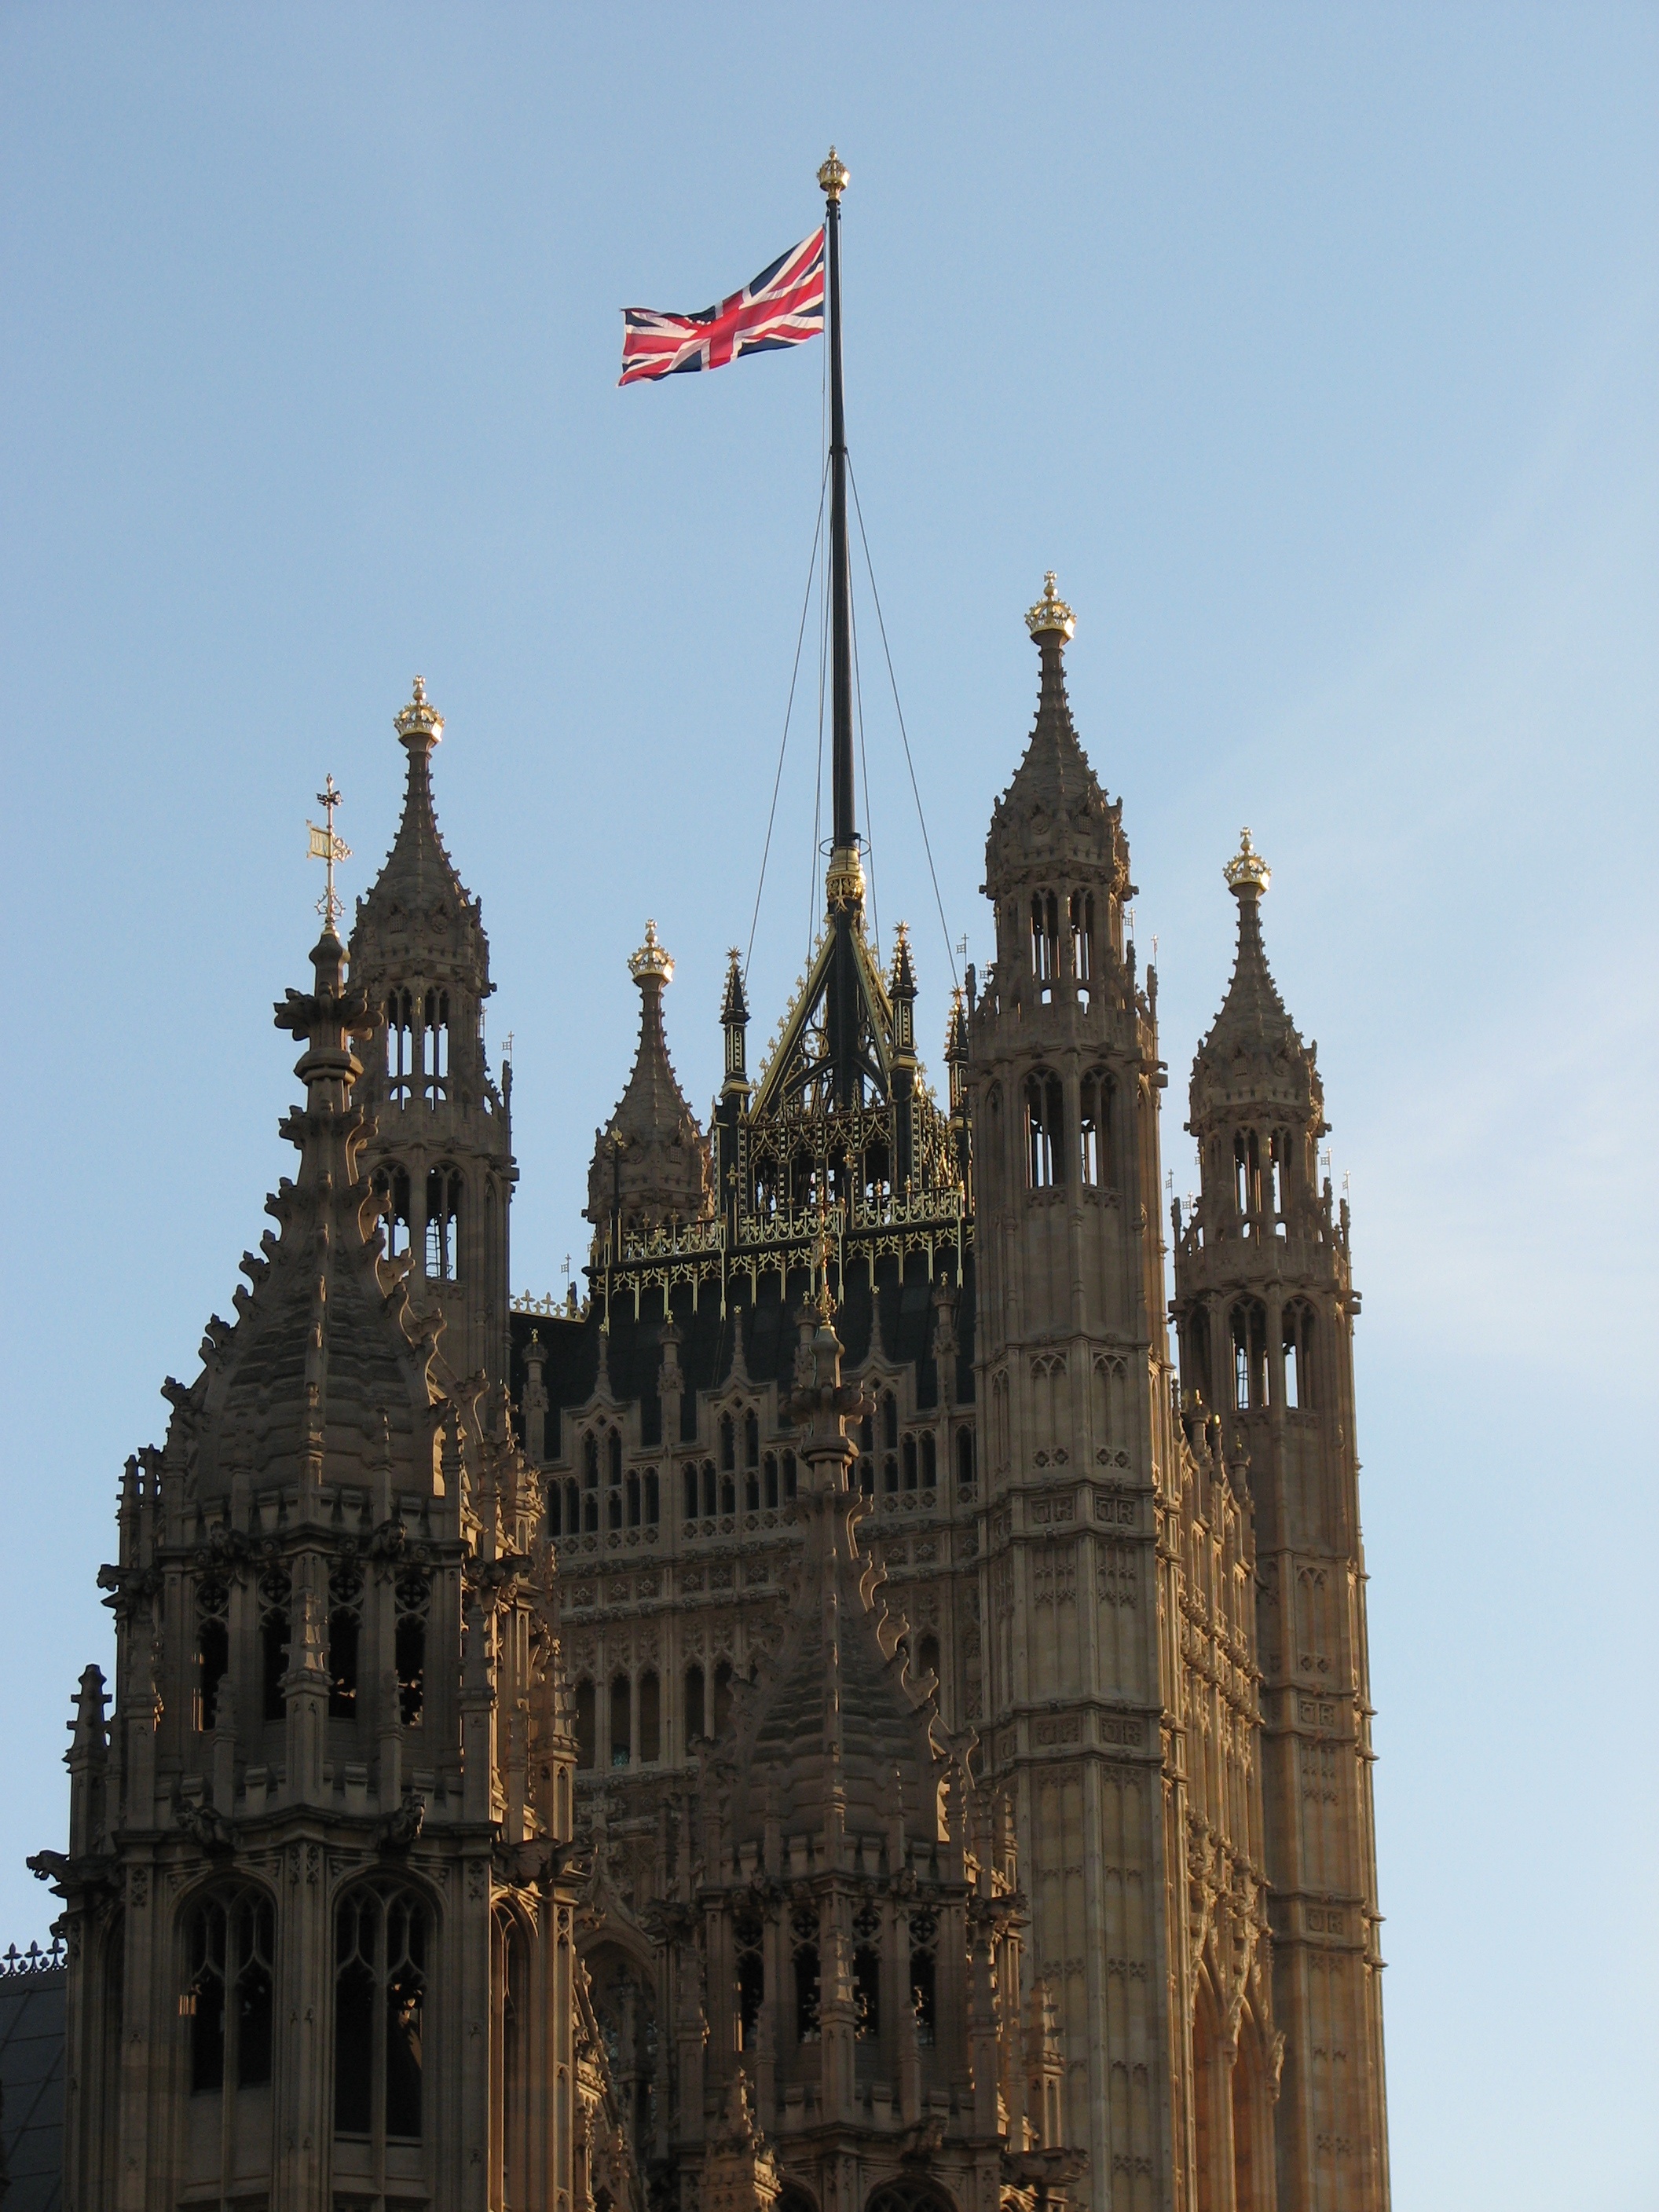
building, palace, tower, landmark, cathedral, place of worship, uk, london, spire, westminster, gothic architecture